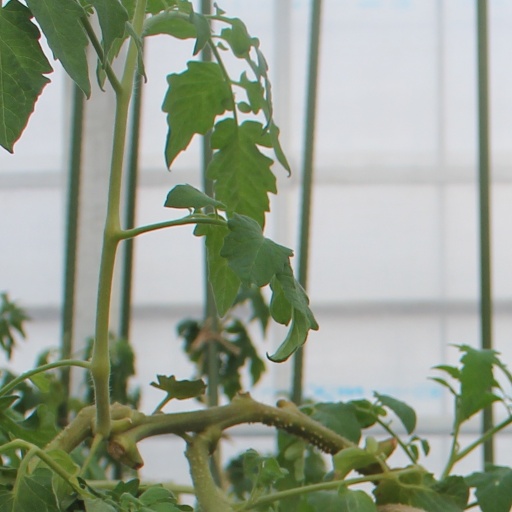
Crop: tomato